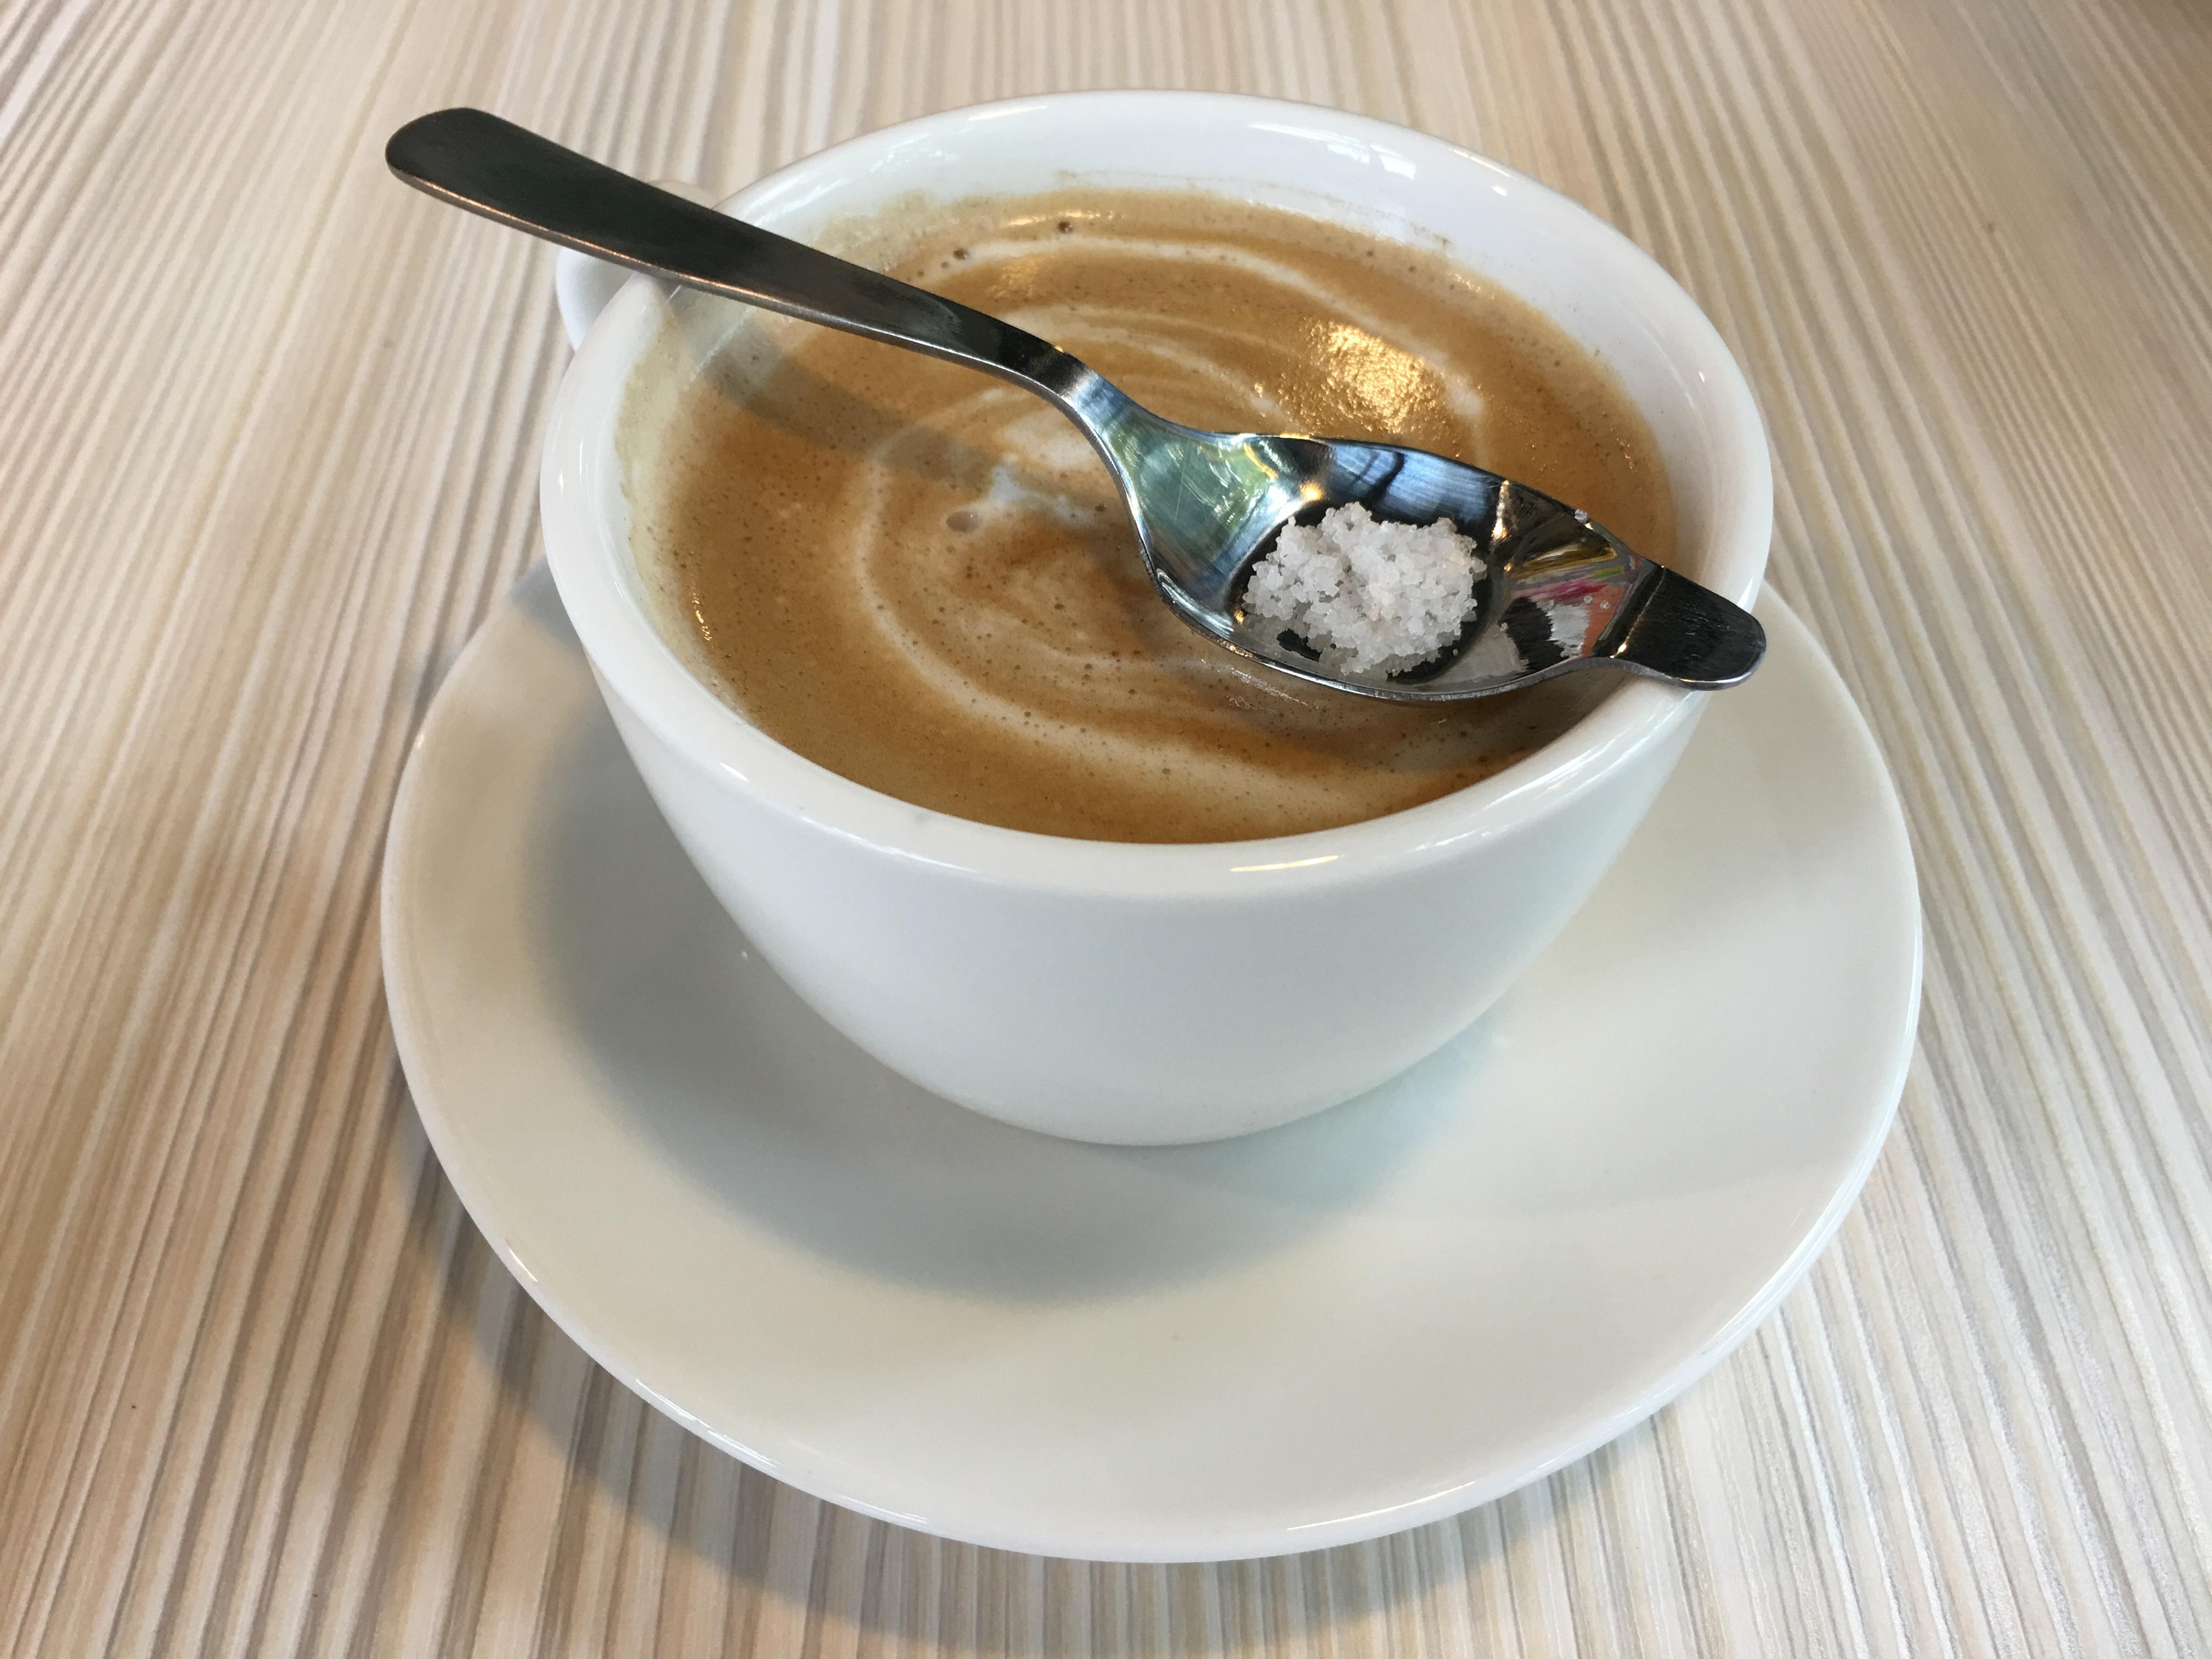
coffee, cup, dish, meal, food, drink, breakfast, espresso, mug, dessert, beverages, flavor, caff macchiato